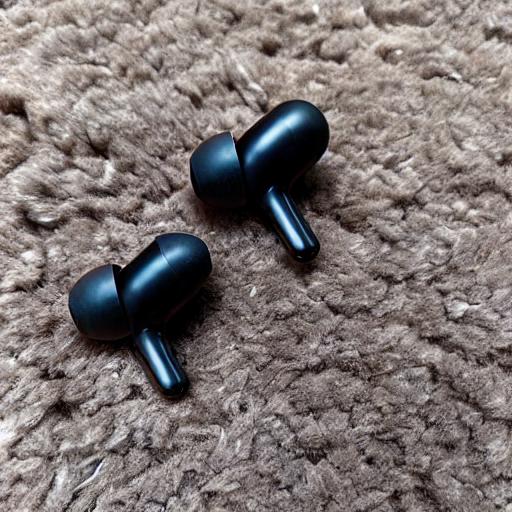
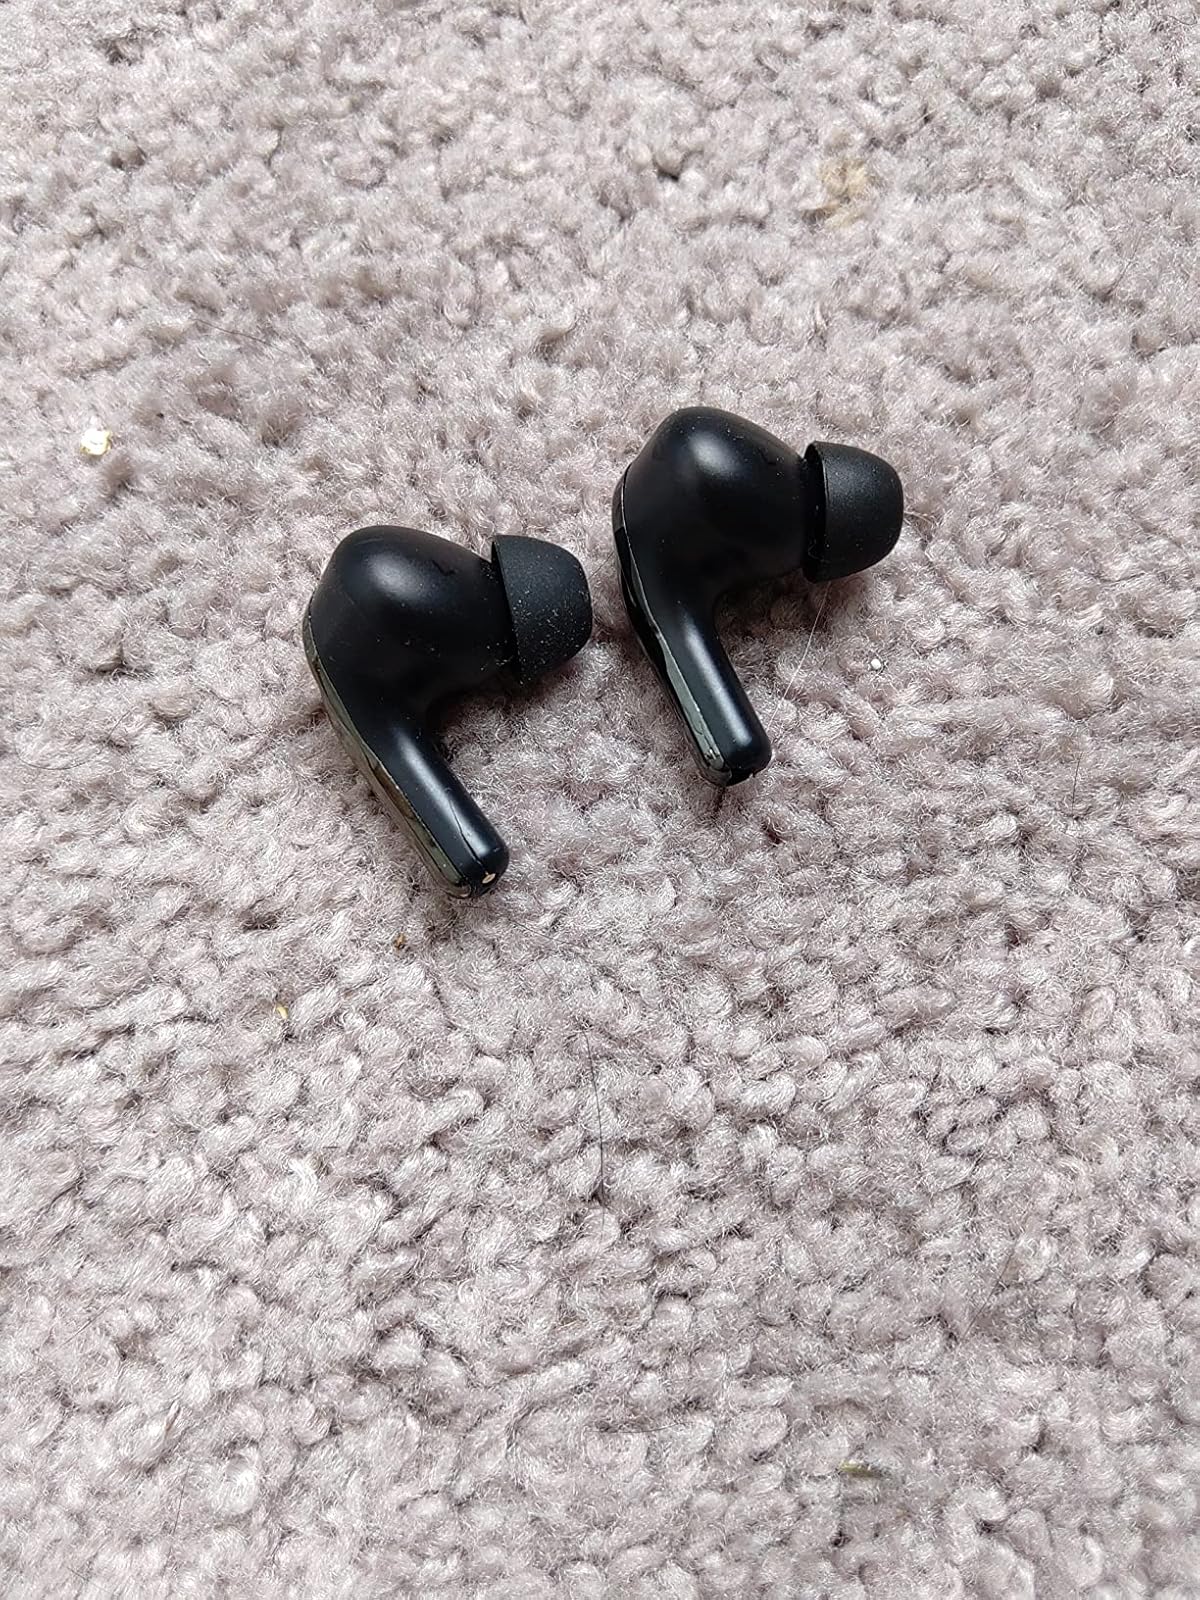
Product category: earbuds
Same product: no